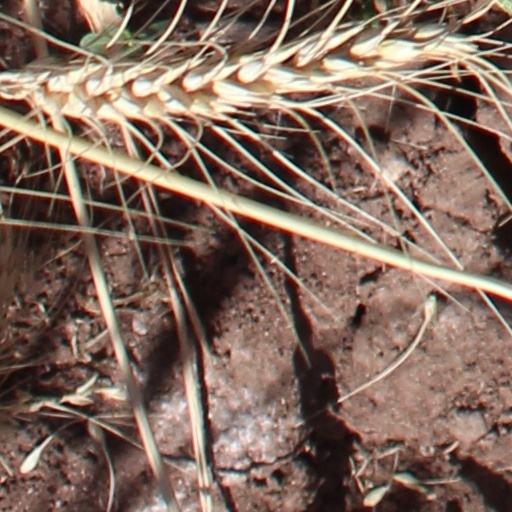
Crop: wheat